Achelousaurus

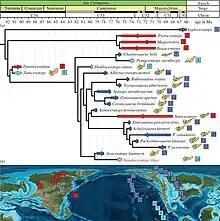
Time-calibrated phylogenetic relationships of Ceratopsidae (above), and paleogeographic map of the Late Cretaceous with distribution of ceratopsids (below), following Sampson and colleagues, 2013. "Achelousaurus" is 19

There has long been debate about the thermoregulation of dinosaurs, centered around whether they were ectotherms ("cold-blooded") or endotherms ("warm-blooded"). Mammals and birds are homeothermic endotherms, which generate their own body heat and have a high metabolism, whereas reptiles are heterothermic ectotherms, which receive most of their body heat from their surroundings. A 1996 study examined the oxygen isotopes from bone phosphates of animals from the Two Medicine Formation, including the juvenile "Achelousaurus" or "Einiosaurus" specimen MOR 591. δO values of phosphate in vertebrate bones depend on the δO values in their body water and the temperature when the bones were deposited, making it possible to measure fluctuations in temperature for each bone of an individual when they were deposited. The study analyzed seasonal variations in the body temperature and differences in temperature between skeletal regions, to determine whether the dinosaurs maintained their temperature seasonally. A varanid lizard fossil sampled for the study showed isotopic variation consistent with it being an heterothermic ectotherm. The variation of the dinosaurs, including MOR 591, was consistent with them being homeothermic endotherms. The metabolic rate of these dinosaurs was likely not as high as that of modern mammals and birds, and they may have been intermediate endotherms.